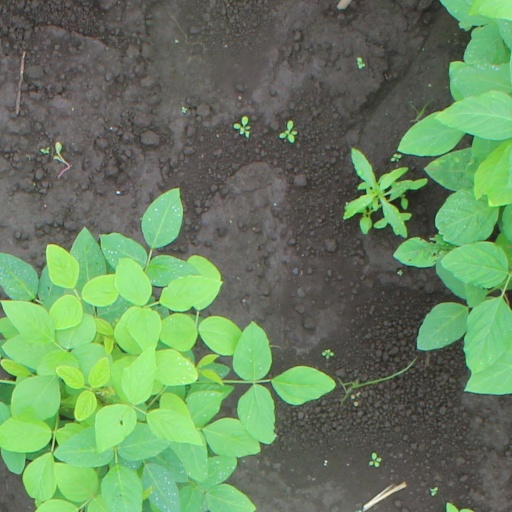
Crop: soybean